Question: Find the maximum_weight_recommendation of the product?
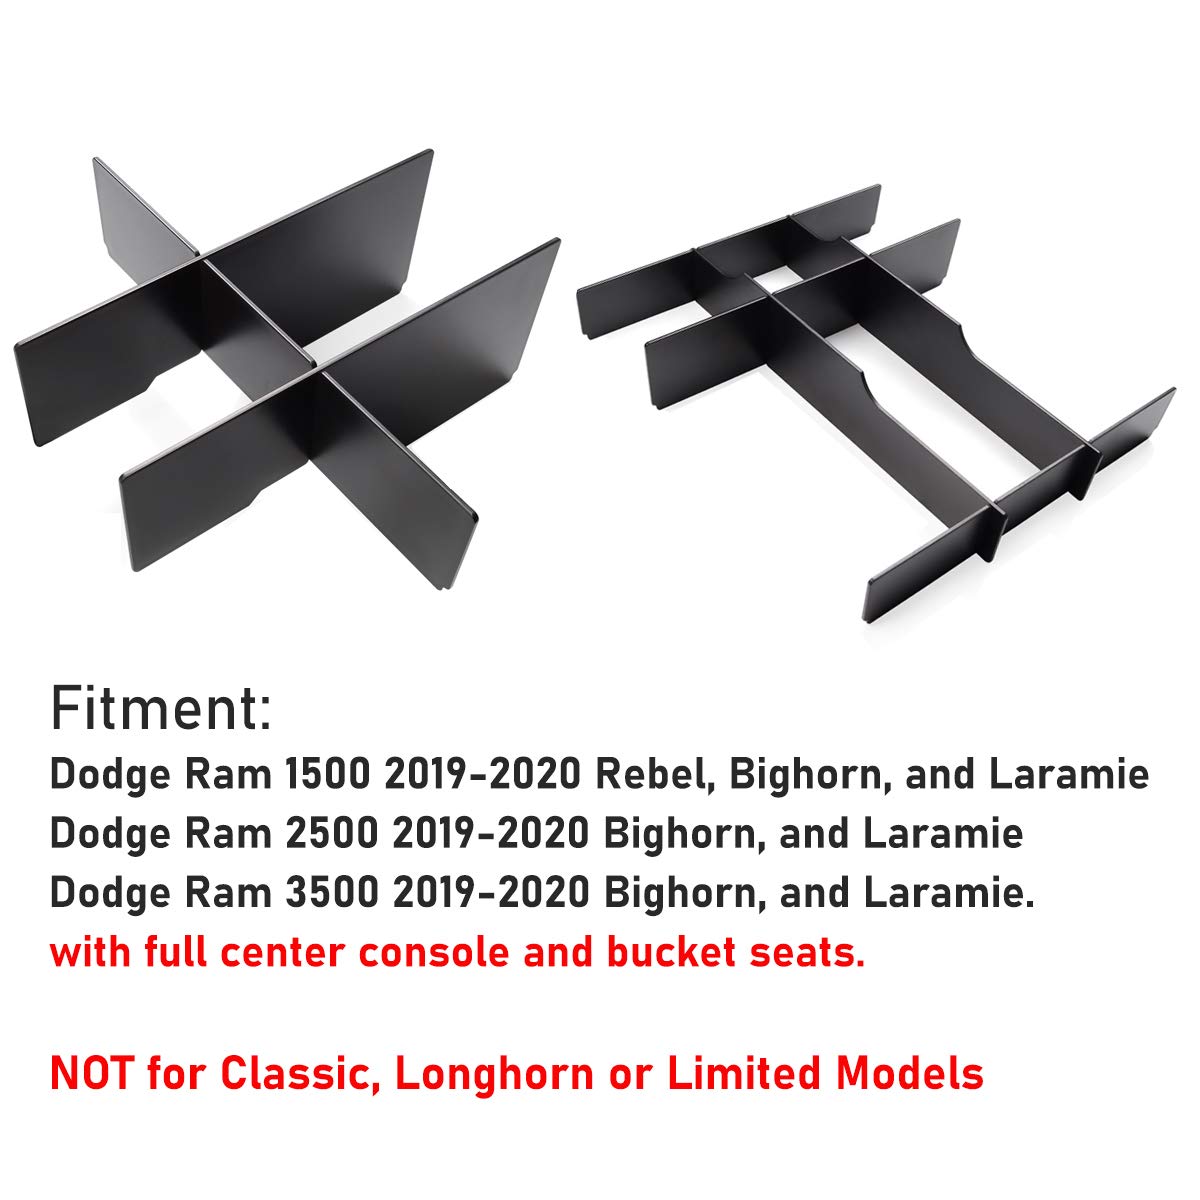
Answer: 2500.0 gram